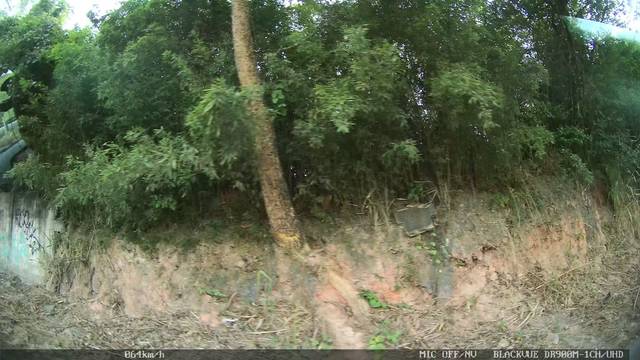
Region: Brazil
Coordinates: -19.782, -44.074